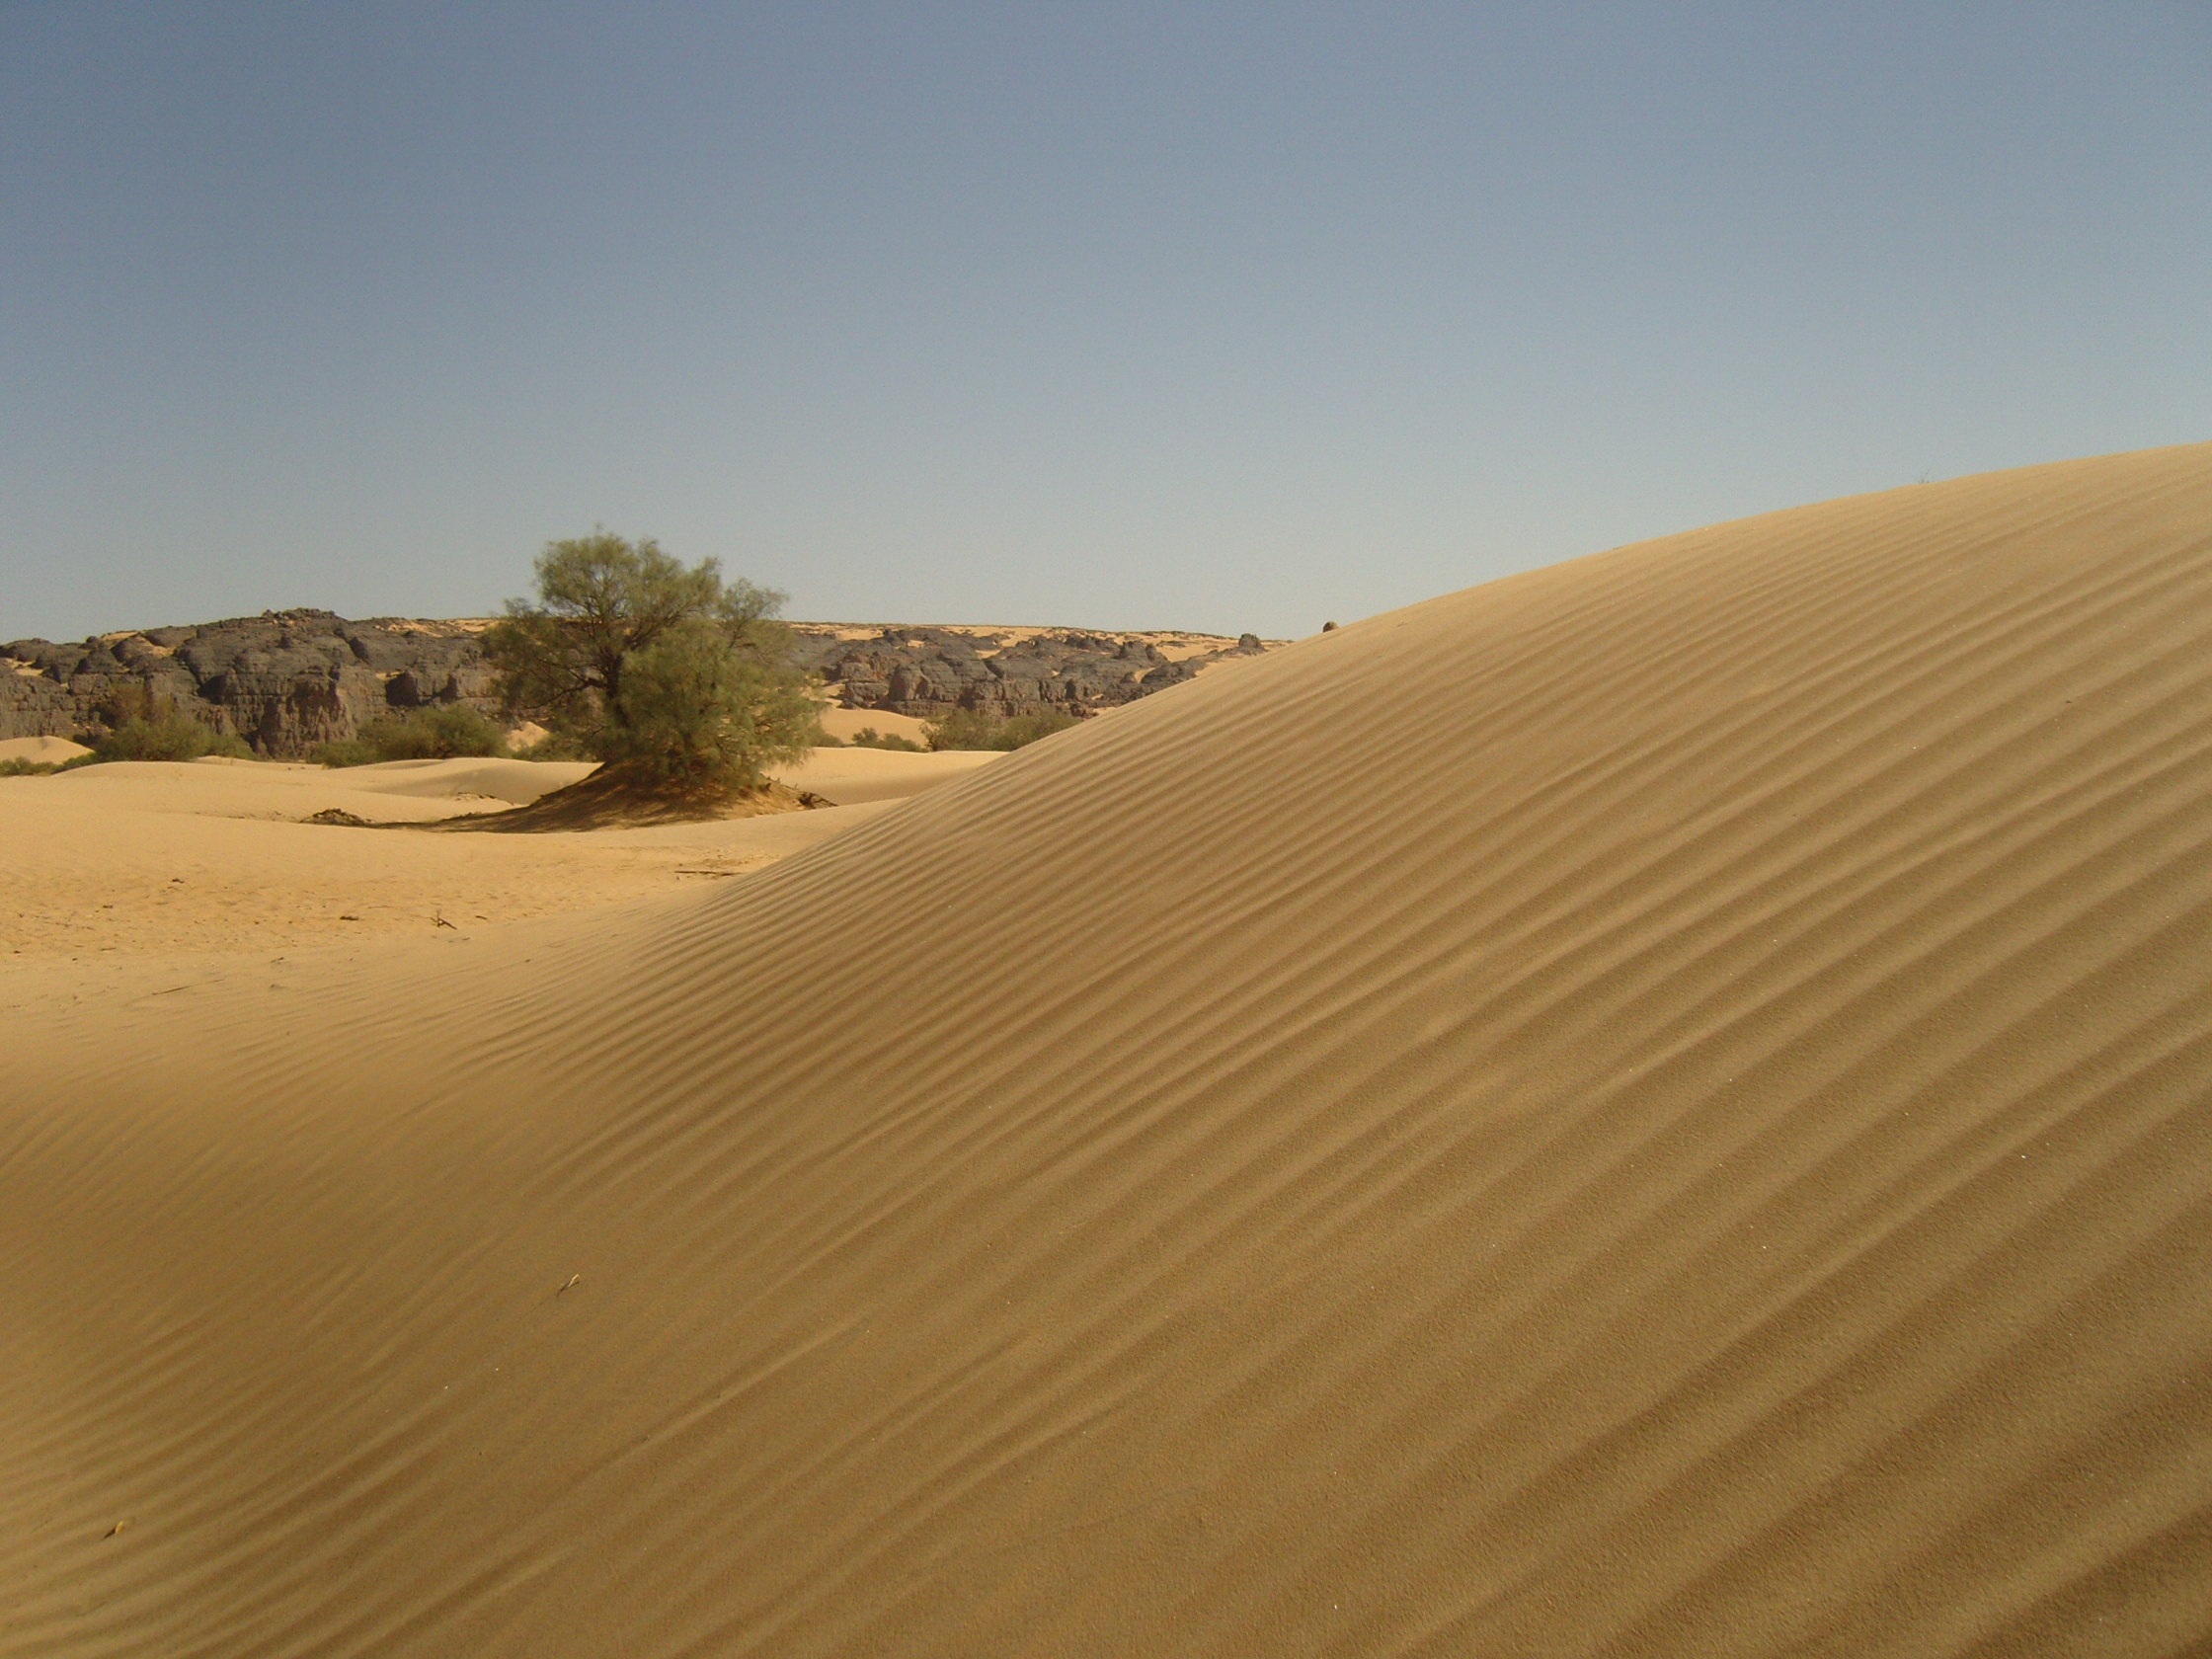
landscape, sand, desert, dune, material, dunes, grassland, habitat, algeria, ecosystem, sahara, wadi, landform, erg, djanet, natural environment, geographical feature, aeolian landform